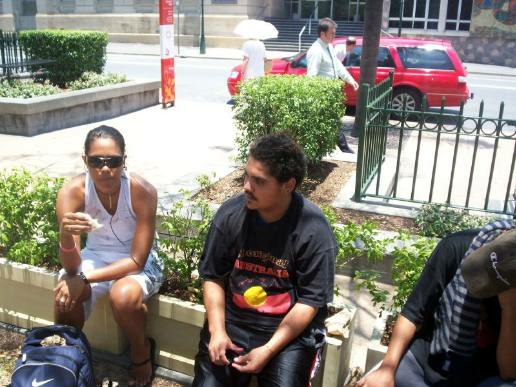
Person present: Yes